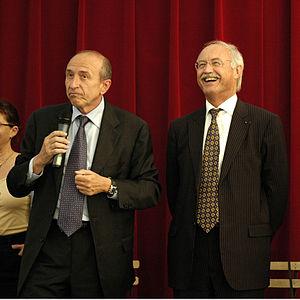
Gérard Collomb, né le 20 juin 1947 à Chalon-sur-Saône, est un homme politique français.